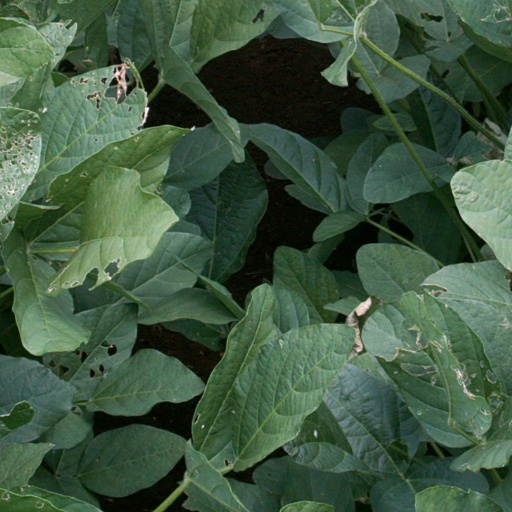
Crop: soybean